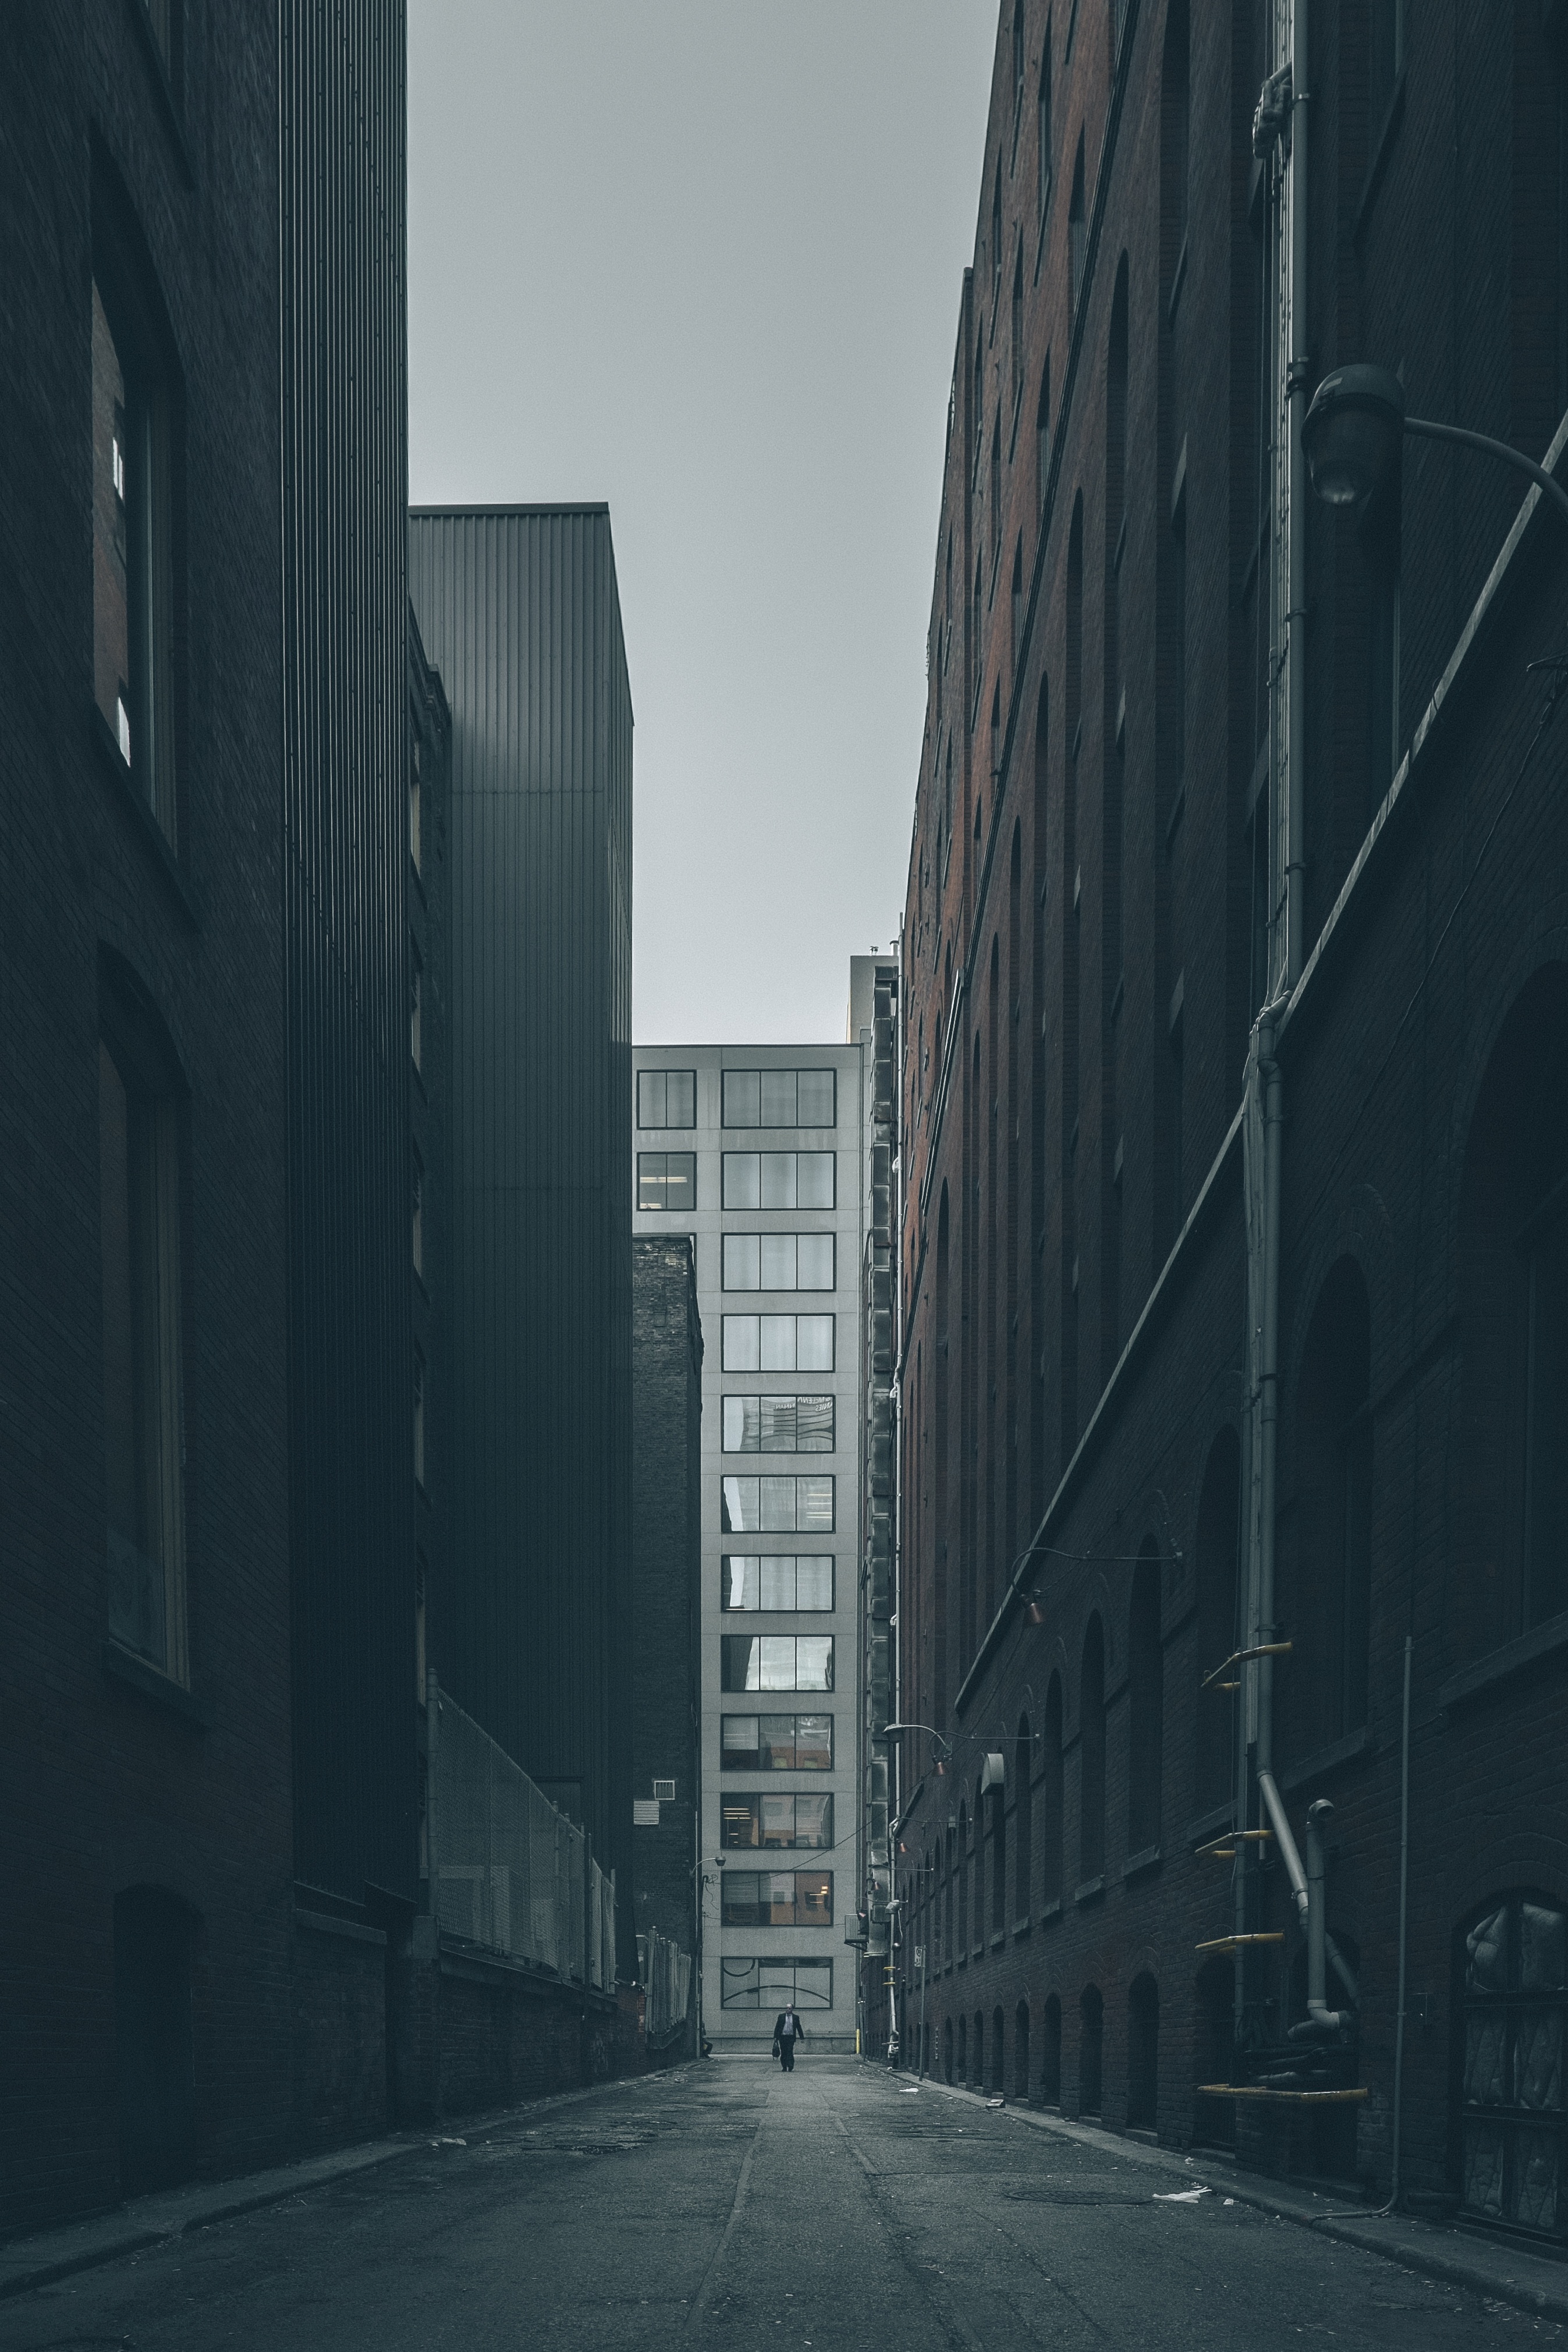
landscape, black and white, architecture, road, street, alley, city, skyscraper, urban, cityscape, downtown, line, facade, darkness, black, monochrome, lane, tower block, street art, infrastructure, composition, shape, metropolis, urban area, monochrome photography, atmospheric phenomenon